Charles Rosher

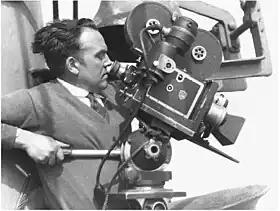

Charles G. Rosher, A.S.C. (17 November 1885 – 15 January 1974) was an English-born cinematographer who worked from the early days of silent films through the 1950s.